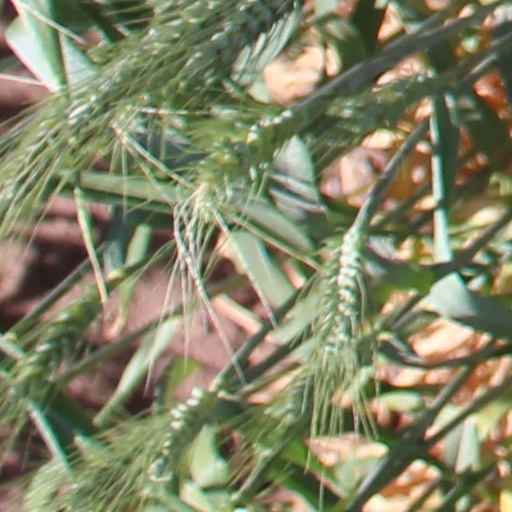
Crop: wheat